The Robesonian takeover

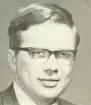
Phil Kirk, who negotiated on Martin’s behalf

At 9a.m. on the morning of February 1, 1988, Hatcher and Jacobs purchased two shotguns and ammunition for a .38 pistol from a hardware store in Pembroke. They sawed off the shotgun barrels, and one hour later entered the offices of "The Robesonian" in downtown Lumberton. Upon their entrance, a receptionist panicked and offered the two money from the cash drawer. Hatcher told her, "This isn't a robbery, ma'am." Hatcher then chained the front doors of the offices shut. A total of 17 to 19 people were taken hostage, including one man who was trying to purchase an advertisement. The paper's sports editor, Donnie Douglas, fled through a back door. One reporter, Raymond Godfrey, was able to lock himself in a darkened office without being noticed. He telephoned his wife, 9-1-1, and then directly called the Lumberton Police Department, describing to the operator the men's appearance and the weapons they possessed. He later called a State Bureau of Investigation agent in Raleigh to provide officials with information on events.